1623 Malta plague outbreak

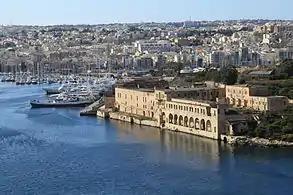
The Lazzaretto of Manoel Island (formerly Bishop's Island), a quarantine facility which was established in 1643 on the site where patients were isolated in the 1623 plague

In the 1623 outbreak health authorities implemented strict measures which managed to successfully contain the spread of the disease. Sanitary Commissioners isolated people who had been infected and those who came in contact with them on Bishop's Island in Marsamxett Harbour. Houses of infected people were guarded, and restrictions were imposed on movement between Valletta and the rest of the island. Congregations were prohibited, and other containment measures included the banning of cloaks, which were believed to facilitate contact between people.